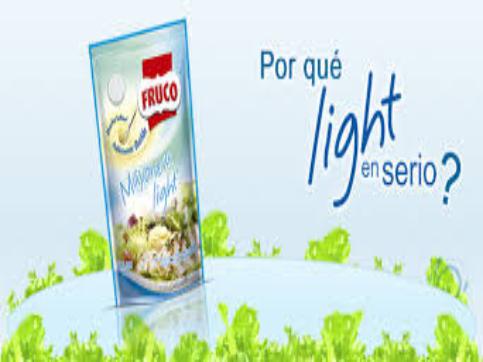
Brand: Fruco
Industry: Food